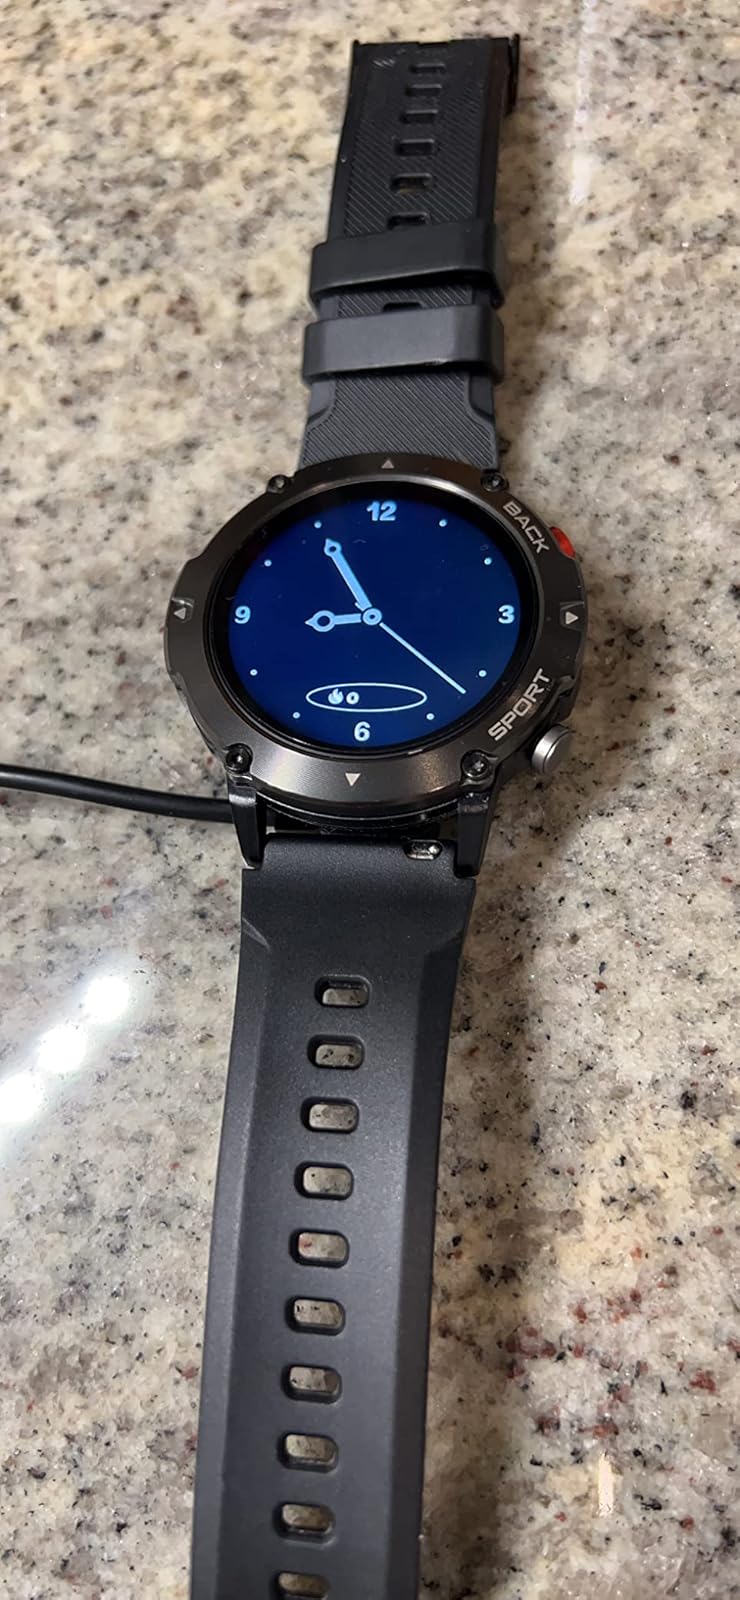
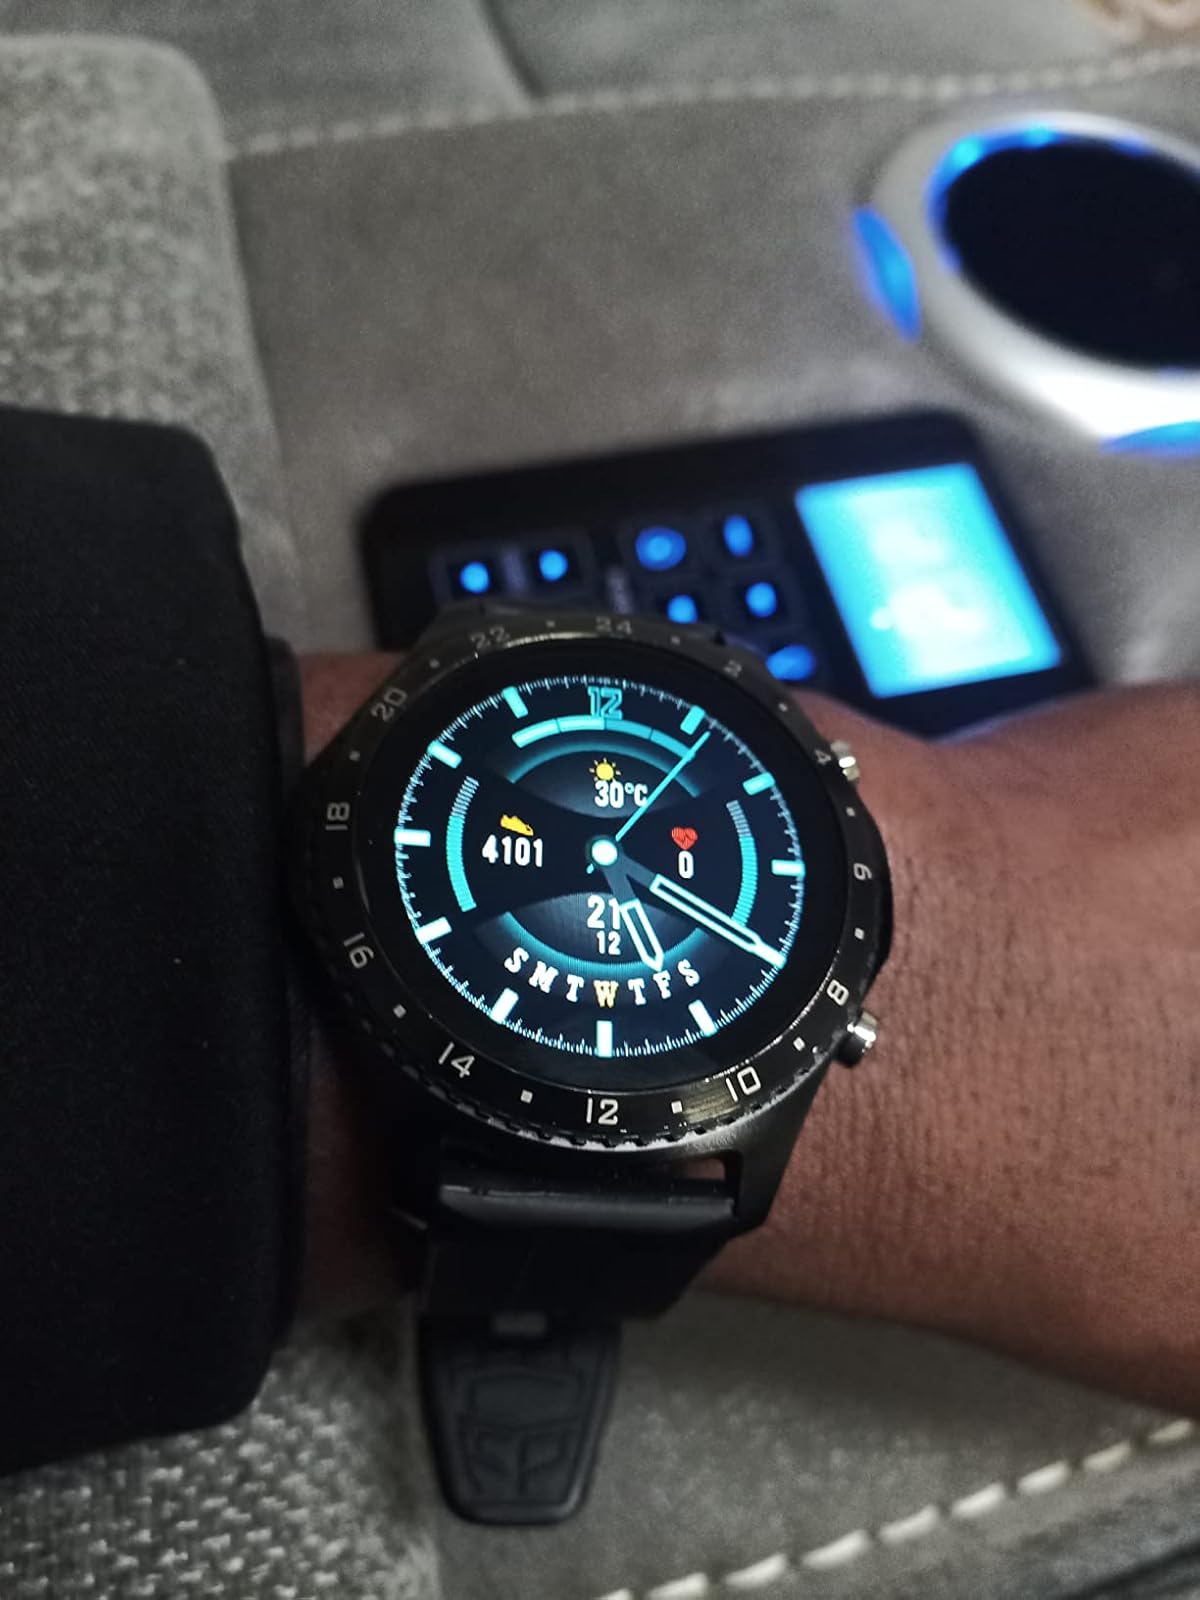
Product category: smartwatch
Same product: no